Economy of Toronto

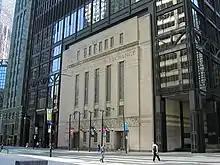
The Art Deco façade of the former Toronto Stock Exchange building. The Toronto Stock Exchange is the largest in Canada.

As the country’s commercial and financial hub and one of the largest financial centres in the world as per the British "Global Financial Centres Index", Toronto hosts the Toronto Stock Exchange (TSX), the third largest stock exchange in the Americas by market capitalization and ninth in the world as of January 31, 2015. In the 2020 Global Financial Centres Index, Toronto was ranked as having the 31st most competitive financial center in the world (third in Canada after Vancouver and Montreal). The financial service sector, including banks and insurance companies, account for about 20% of Toronto's economy. Toronto was the first North American exchange to employ decimal pricing, and one of the first in the world to use a fully computerized system. The world's first exchange-traded fund (ETF) was listed in the exchange in 1990. The TSX is the world's largest exchange for the mining, oil and gas industry, the leader in cleantech listings, and is second in North America in the number of technology companies listed. Toronto is the fastest growing financial center in North America and the second largest in North America, after New York City and Chicago, with approximately 205,000 staff in the Canada's biggest banks and brokerages. In 2008, Forbes Magazine named Toronto the 10th most economically powerful city in the world, ahead of Madrid, Philadelphia and Mexico City.